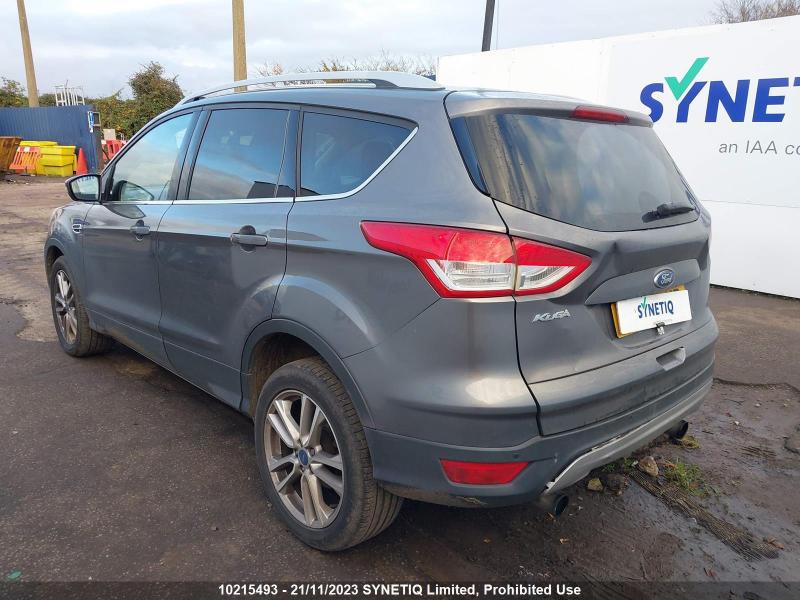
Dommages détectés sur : malle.
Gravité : mineur